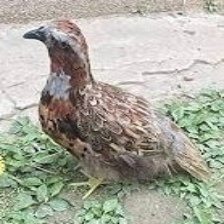
Species: CHINESE BAMBOO PARTRIDGE
Scientific name: BAMBUSICOLA THORACICUS
ImageNet parent category: partridge